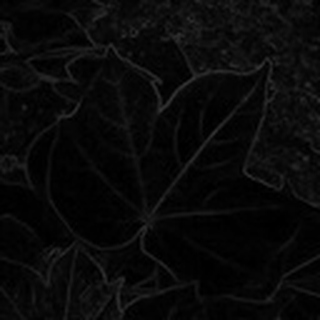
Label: healthy_cotton